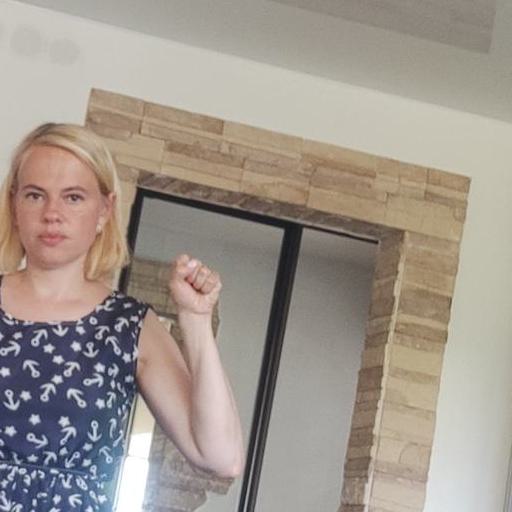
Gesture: fist